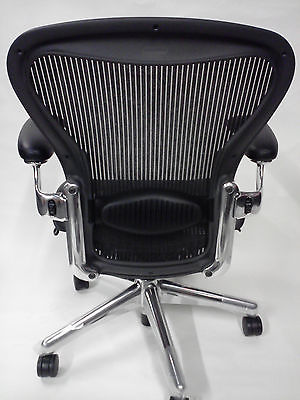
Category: chair